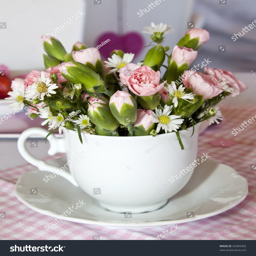
flowers in a cup on a pink and white table